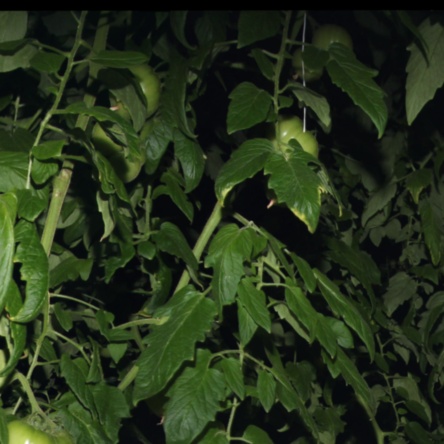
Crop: tomato